The Gunpowder Plot: Exploding the Legend

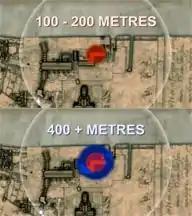
The blast radius indicated in red would have killed everyone within it, while those in the blue-shaded area would likely be harmed by falling debris.

The power of the explosion, which surprised even gunpowder experts, was such that solid concrete walls (made deliberately to replicate how archives suggest the walls in the old House of Lords were constructed) were reduced to rubble. Measuring devices placed in the chamber to calculate the force of the blast were themselves destroyed by it, while the skull of the mannequin representing King James, which had been placed on a throne inside the chamber surrounded by courtiers, peers and bishops, was found far from the site.